Facial feedback hypothesis

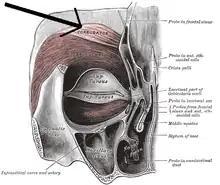
Corrugator supercilii muscle

In an attempt to provide a clear assessment of the theory that a purely physical facial change, involving only certain facial muscles, can result in an emotion, Strack, Martin, & Stepper (1988) devised a cover story that would ensure the participants adopt the desired facial posing without being able to perceive either the corresponding emotion or the researchers' real motive. Told they were taking part in a study to determine the difficulty for people without the use of their hands or arms to accomplish certain tasks, participants held a pen in their mouth in one of two ways. The Lip position would contract the orbicularis oris muscle, resulting in a frown. The Teeth position would cause the zygomaticus major or the risorius muscle, resulting in a smile. The control group would hold the pen in their nondominant hand. All had to fill a questionnaire in that position and rate the difficulty involved. The last task, which was the real objective of the test, was the subjective rating of the funniness of a cartoon. The test differed from previous methods in that there were no emotional states to emulate, dissimulate or exaggerate.